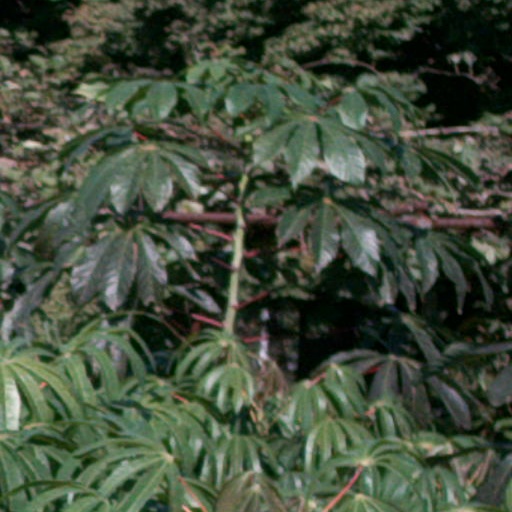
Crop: cassava